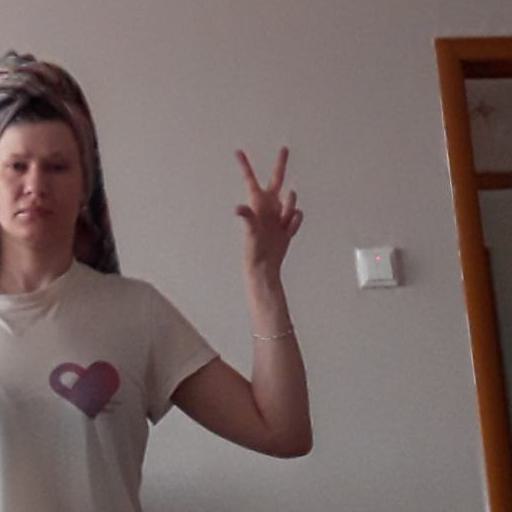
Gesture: three2